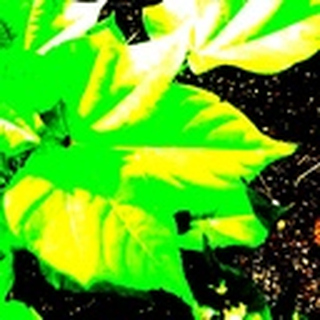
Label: healthy_cotton